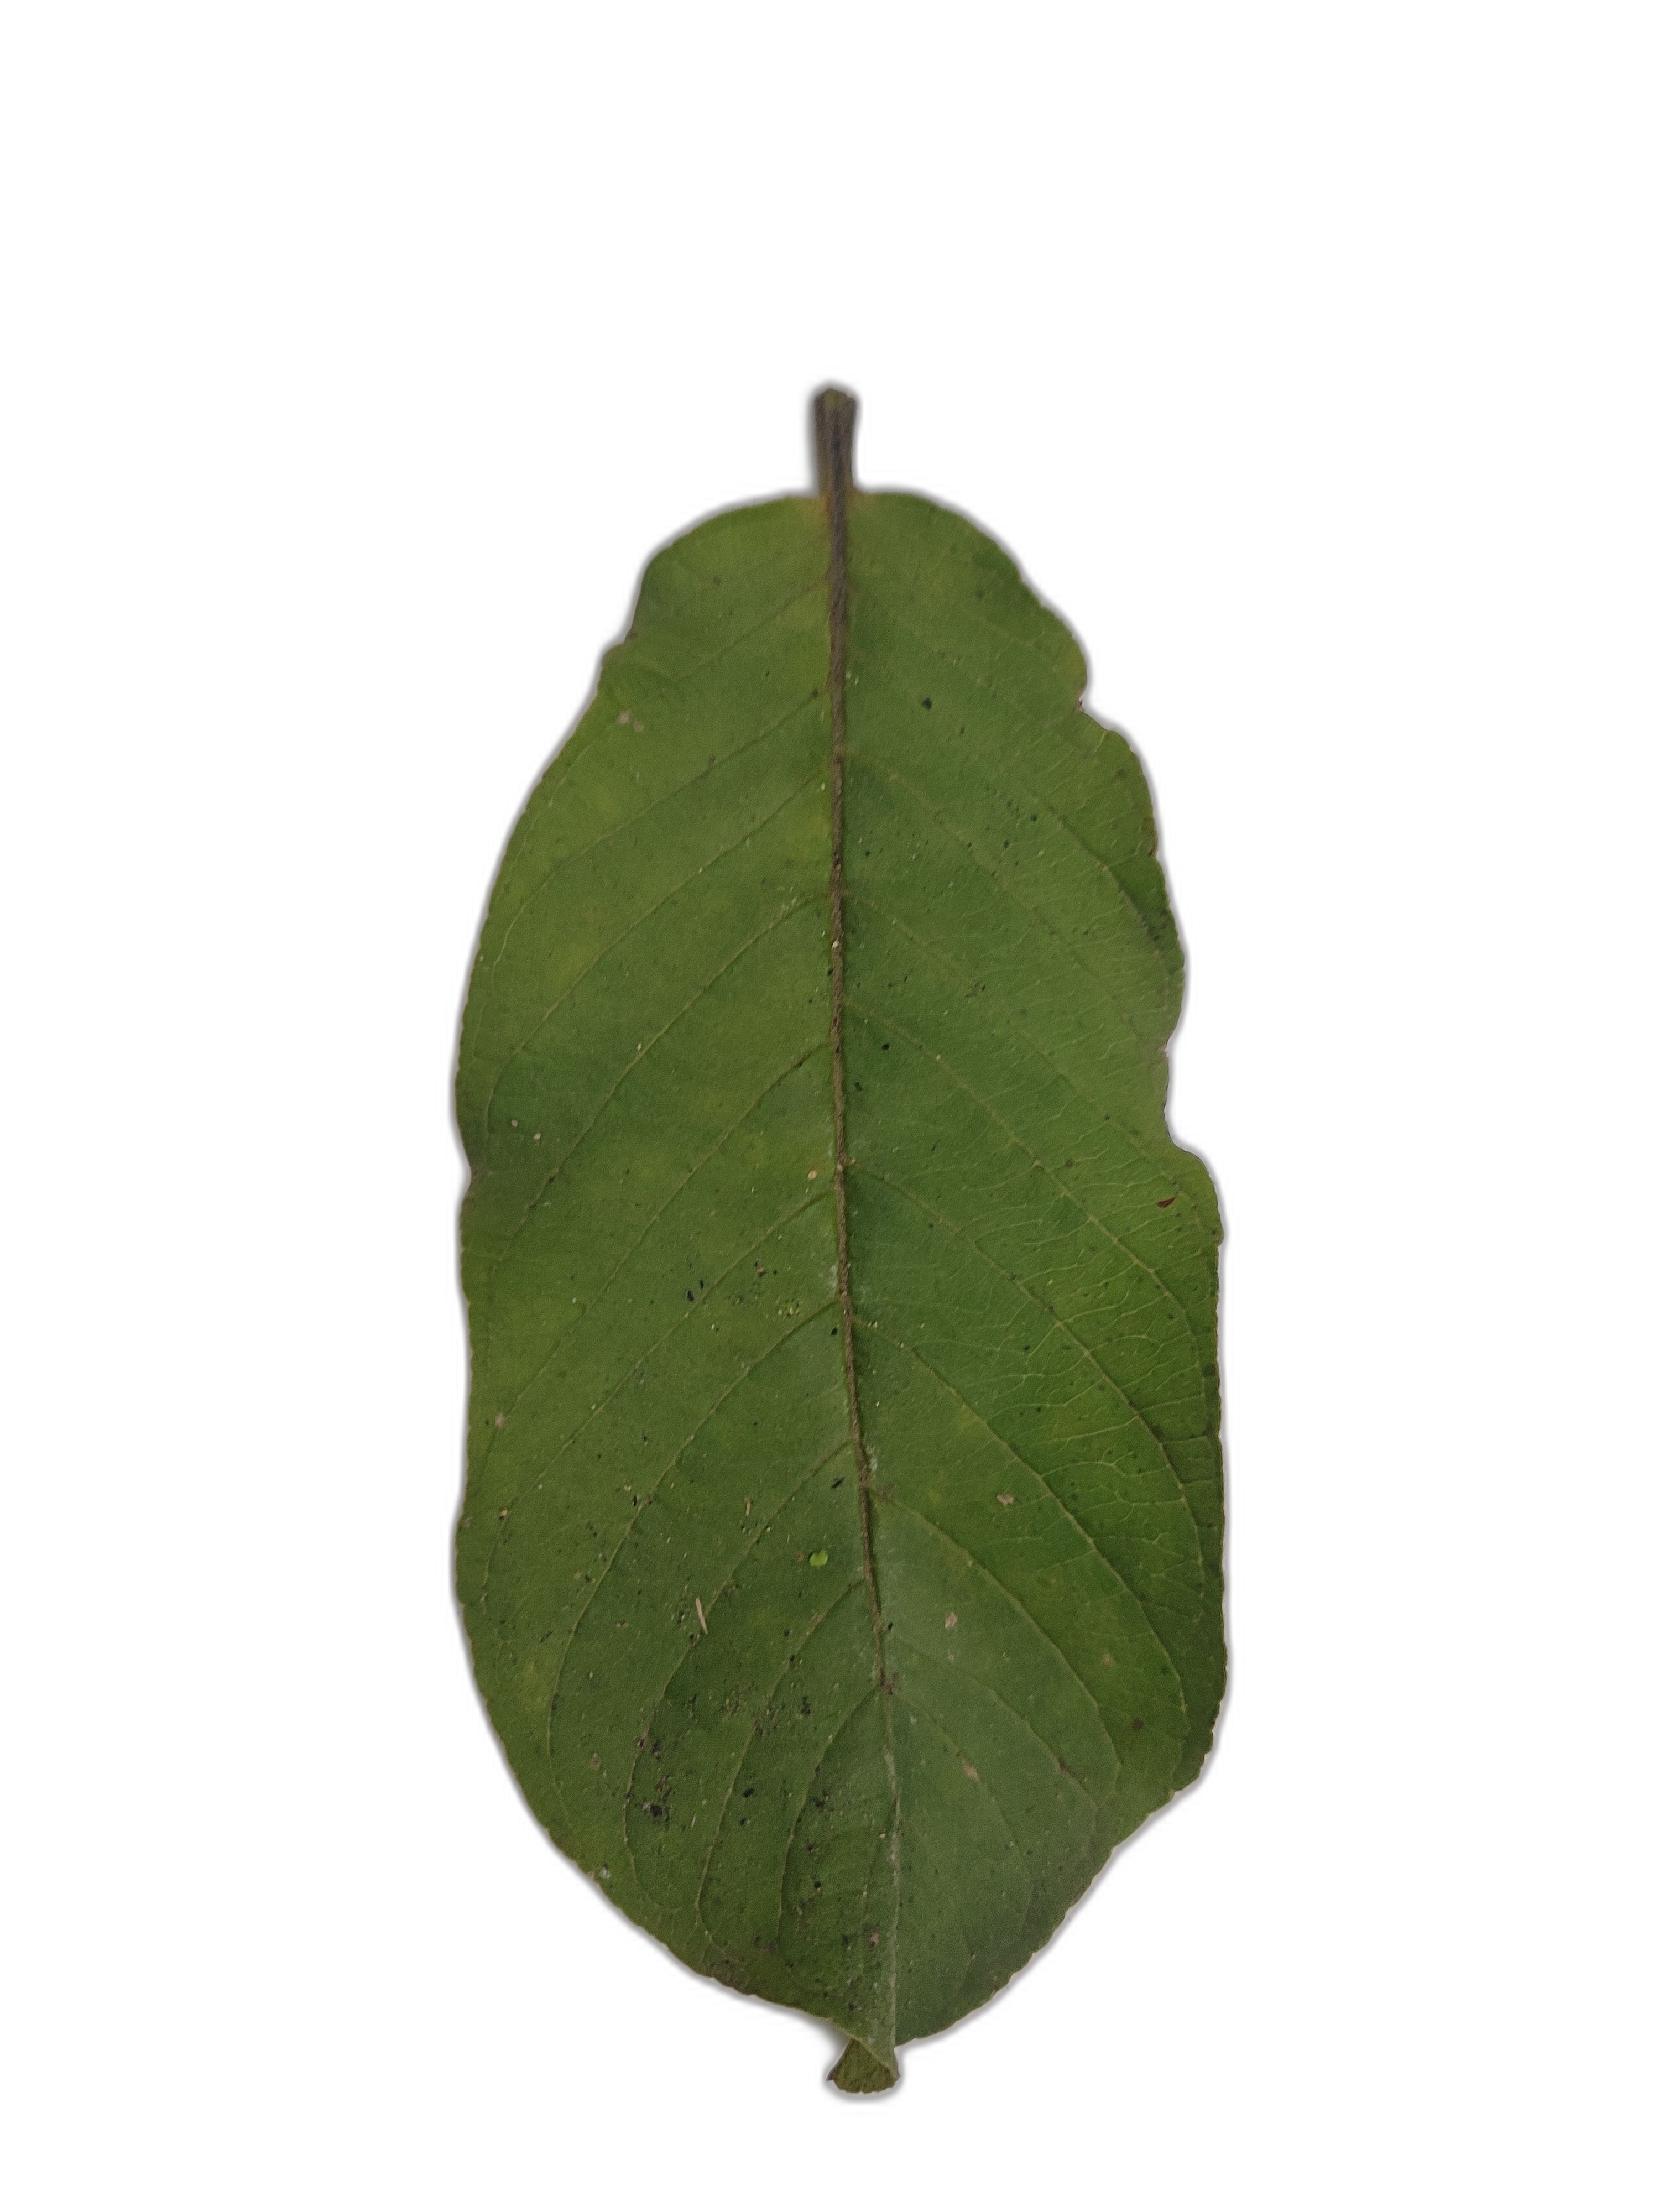
Plant part: leaf
Disease: Healthy